South Main Street Historic District (Mount Morris, New York)

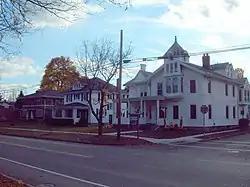
South Main Street Historic District, Mount Morris NY, October 2009

South Main Street Historic District is a national historic district located at Mount Morris in Livingston County, New York. The district encompasses both sides of a three block section of South Main Street (NY-36), one of Mount Morris' premier residential neighborhoods. The district includes 27 contributing residences along with 13 contributing outbuildings, mostly carriage houses and garages. They comprise the largest and most impressive collection of predominantly high style domestic architecture in the village in a broad range of architectural styles.